Signe Riisalo

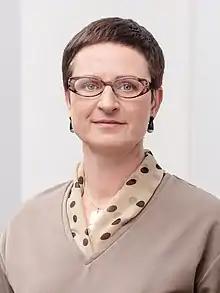
Riisalo in 2021

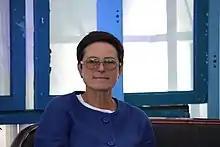
Signe Riisalo at the Opinion Festival 2021 in Paide, Estonia

Signe Riisalo (born 8 October 1968) is an Estonian politician. she serves as Minister of Social Protection in the cabinet of Prime Minister Kaja Kallas. She is affiliated with the Reform Party.